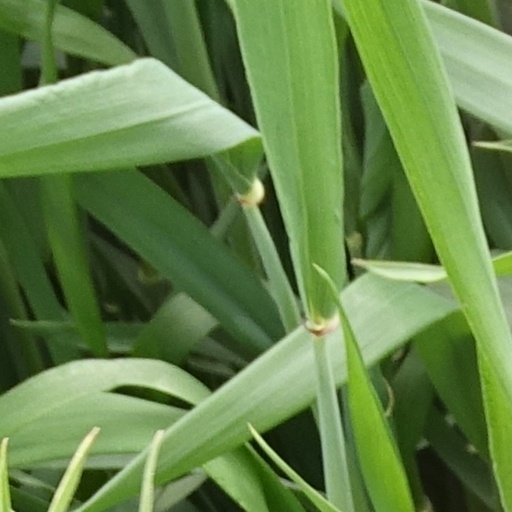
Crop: wheat